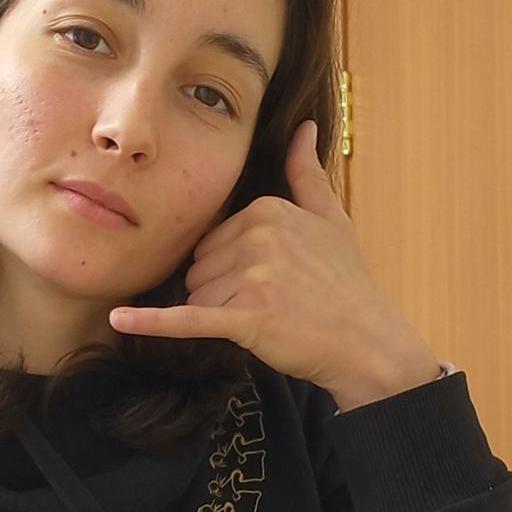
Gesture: call